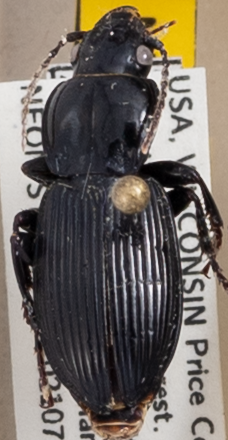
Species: Pterostichus novus
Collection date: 2021-07-13 04:00:00
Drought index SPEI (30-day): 0.136
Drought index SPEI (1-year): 0.132
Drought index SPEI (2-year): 1.45